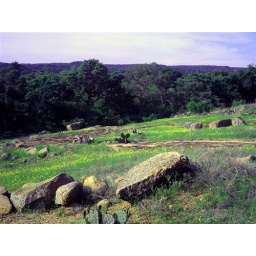
this field is on the western side of the smaller dome at enchanted rock state natural area near fredericksburg, tx.